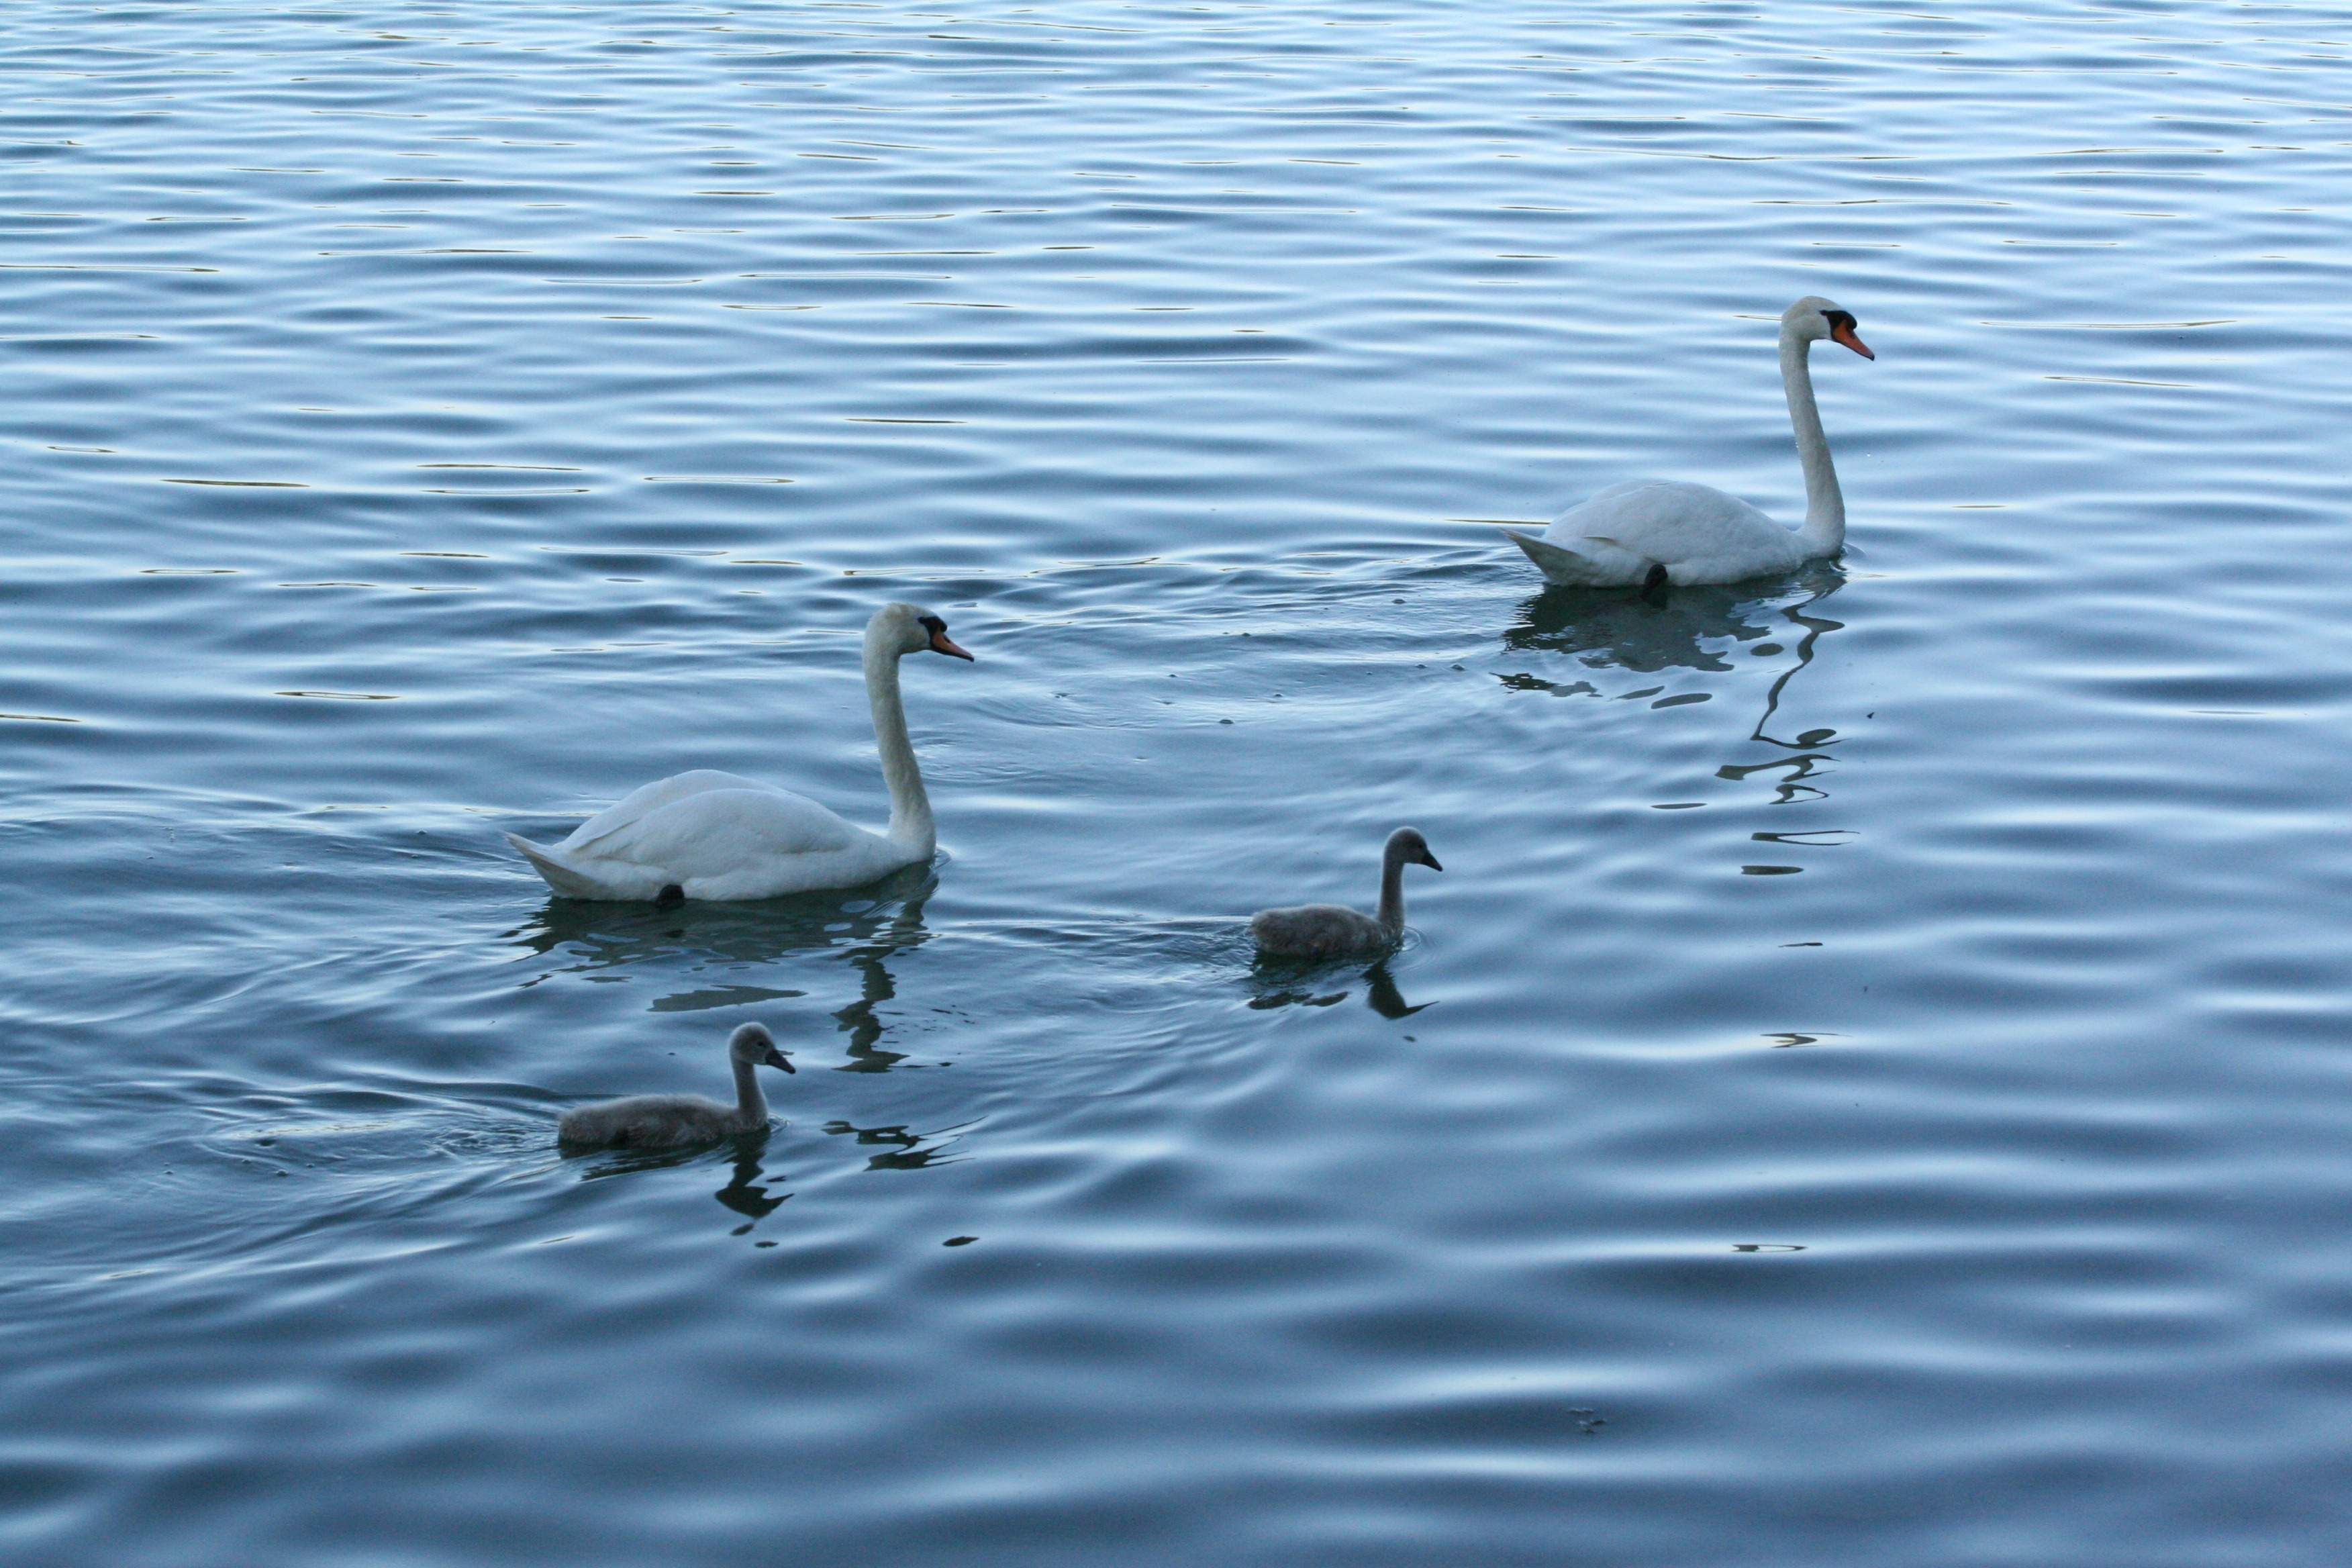
water, nature, bird, wing, lake, wildlife, reflection, fauna, swan, swans, vertebrate, waterfowl, waters, natural water, water bird, ducks geese and swans, seaduck, schanfamilie